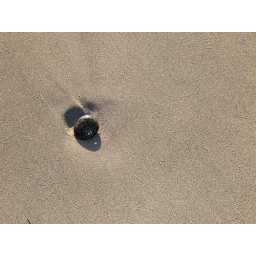
rock in sand